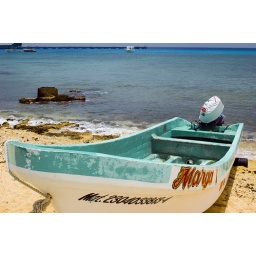
Small boat sitting on beach near Cuzumel strip.